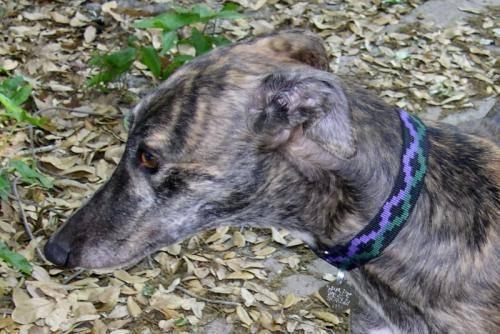
dog